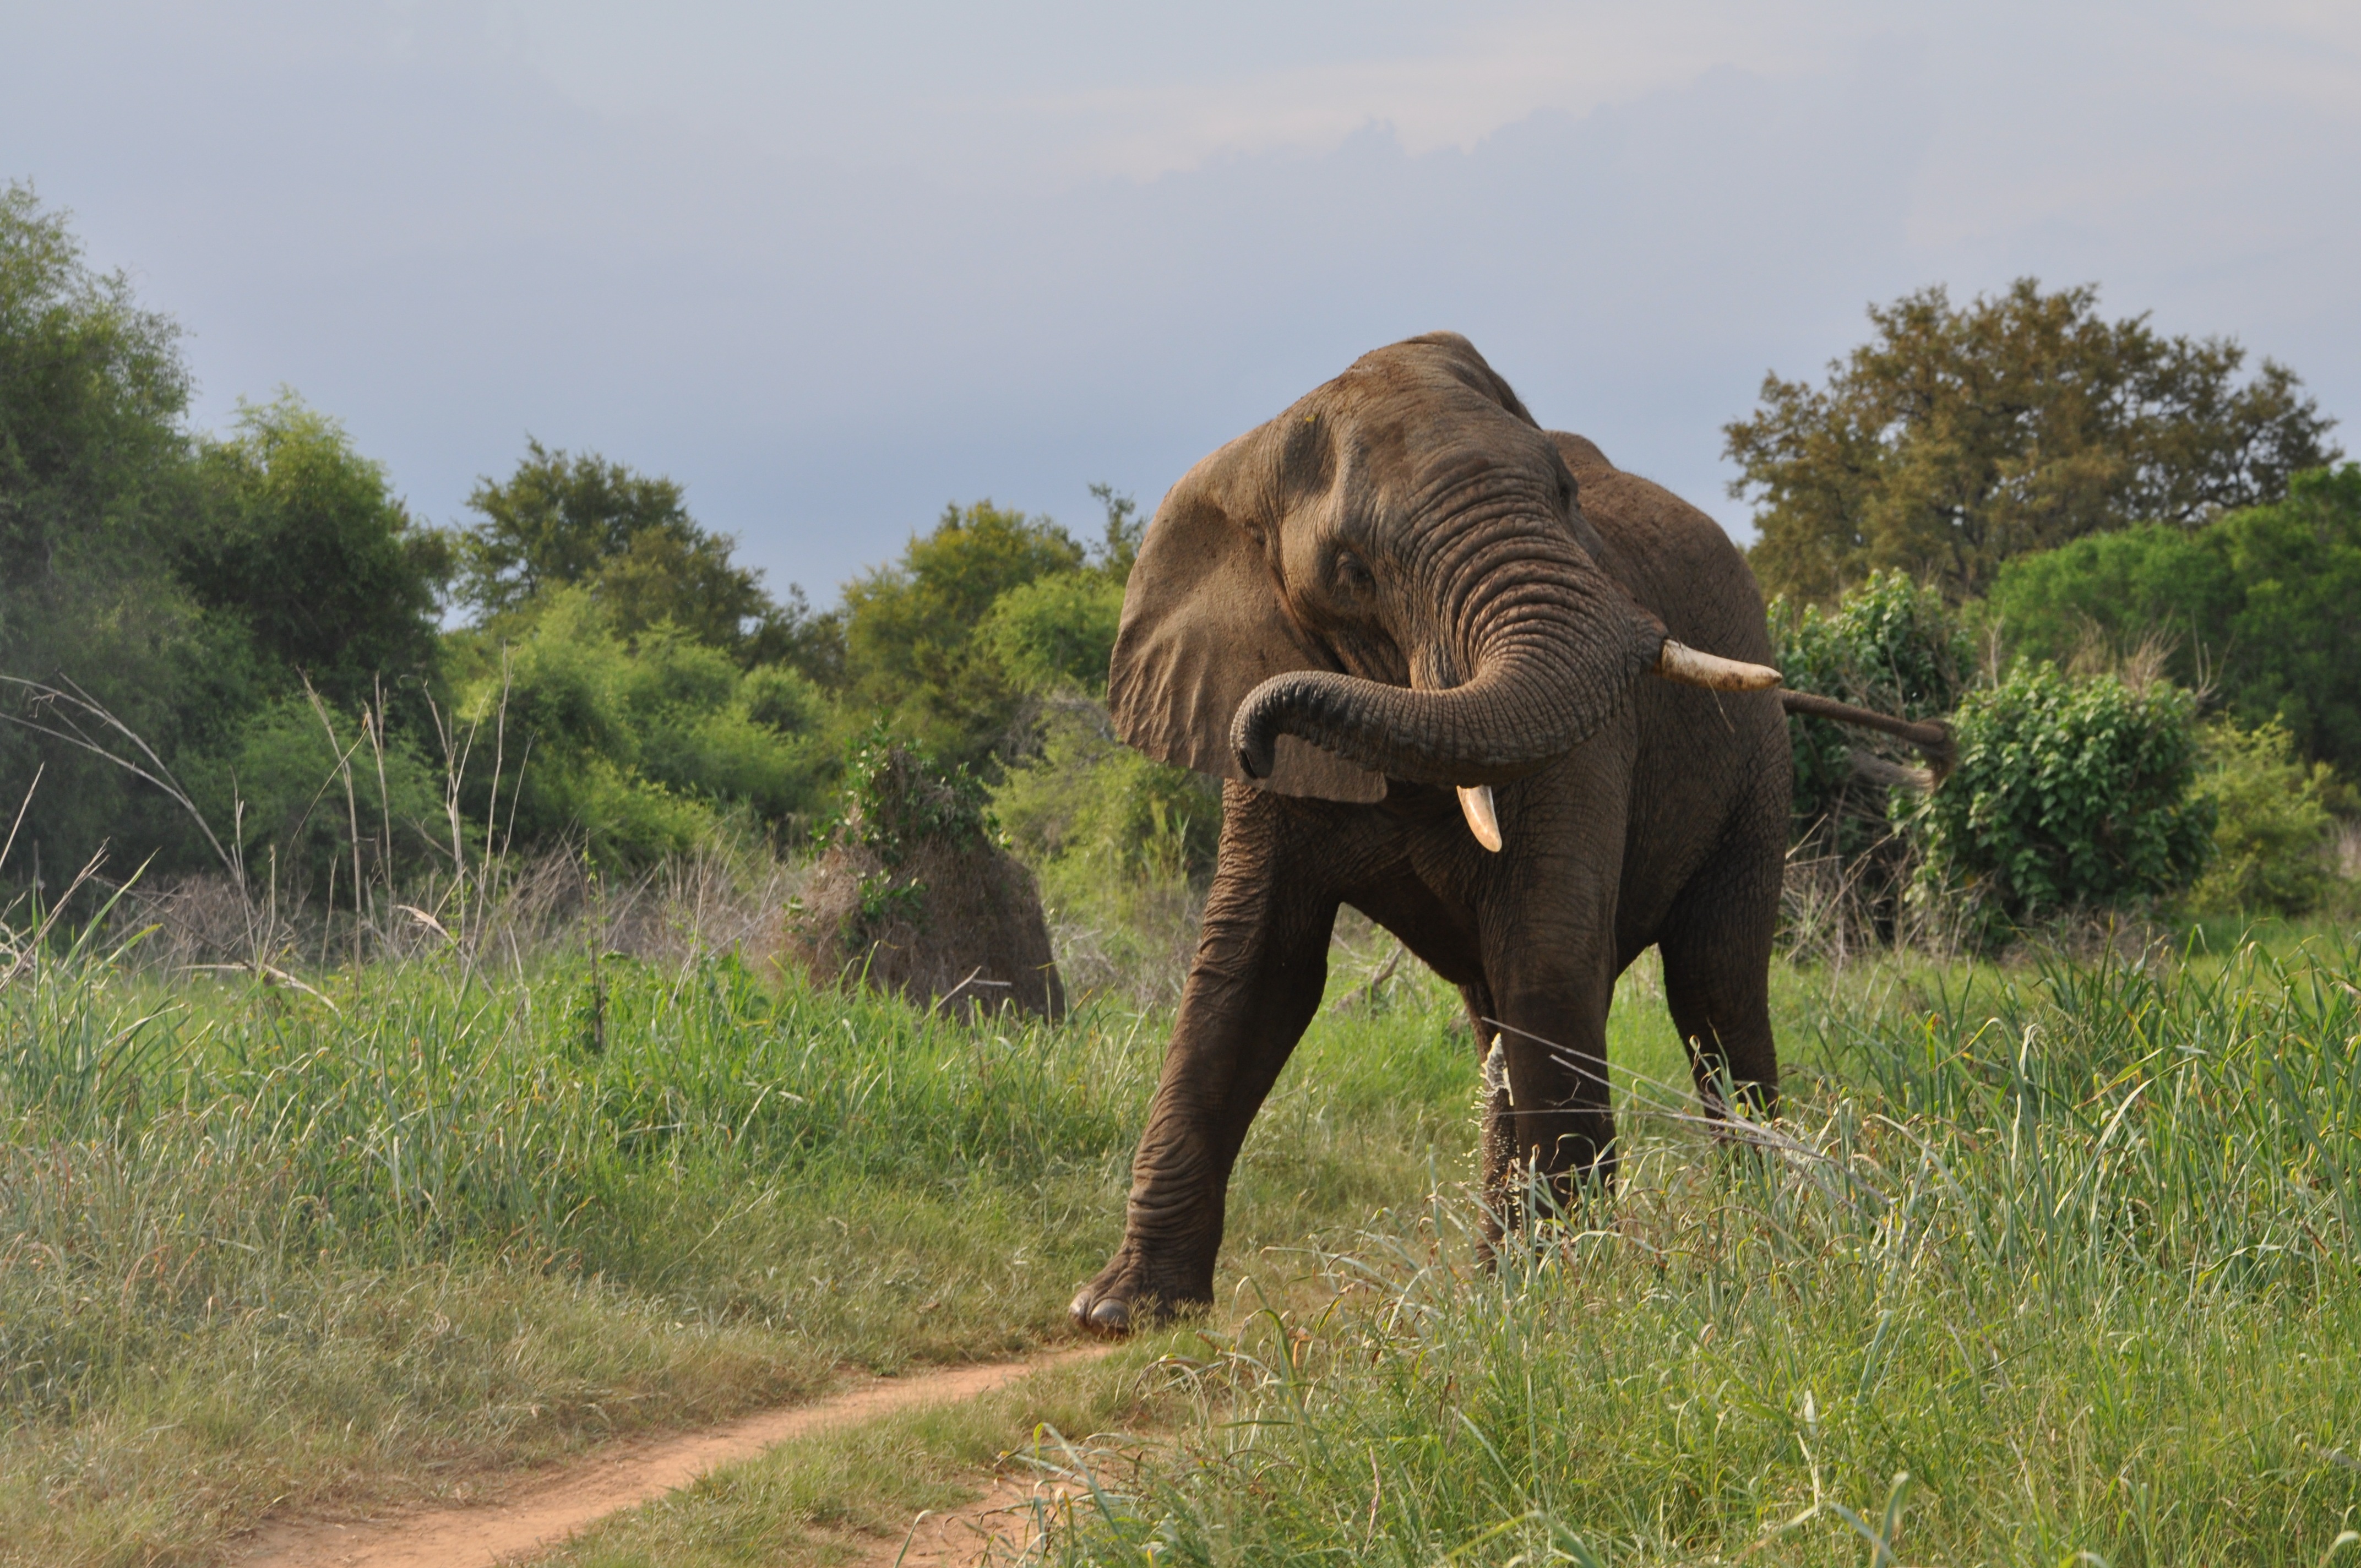
nature, wilderness, adventure, trunk, wildlife, grazing, mammal, fauna, savanna, plain, elephant, grassland, safari, pachyderm, tusks, indian elephant, african elephant, elephants and mammoths